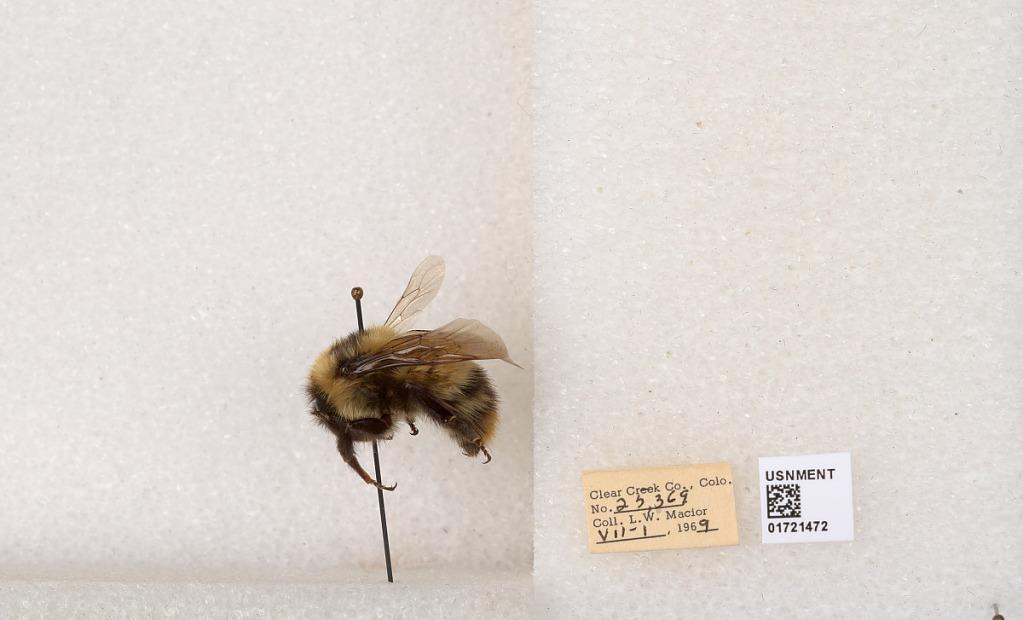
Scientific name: Bombus kirbyellus
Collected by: L. Macior
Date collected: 1969-7-1
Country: United States
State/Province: Colorado
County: Clear Creek
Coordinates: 39.6891, -105.644